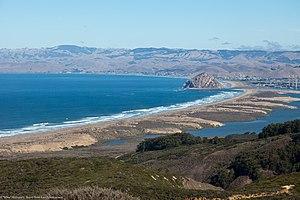
Morro Rock est un neck volcanique situé sur le rivage de Morro Bay, en Californie. Lié au chaînon Santa Lucia, il s'agit de l'une des Nine Sisters.